Husum

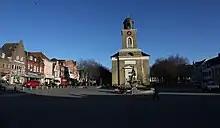
Market of Husum with the church (Marienkirche) and the "Tine-Well"

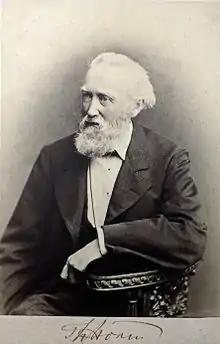
Theodor Storm (1817–1888)

Being a tourist resort and the gateway to the North Frisian Islands, Husum offers many cultural features.